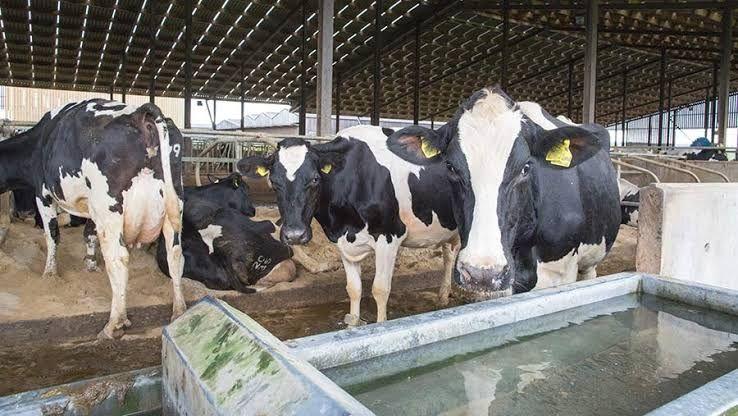
Zizi la ng'ombe, ng'ombe wapo wanne ila mmoja anaonekana kua amelala watatu wana, moja ambaye anakula wawili akiwa wanaangalia kwenye maji, anapokunywa maji, huku kwenye masikio wameekwa tagi ambayo inajulikana na mwenyenji.